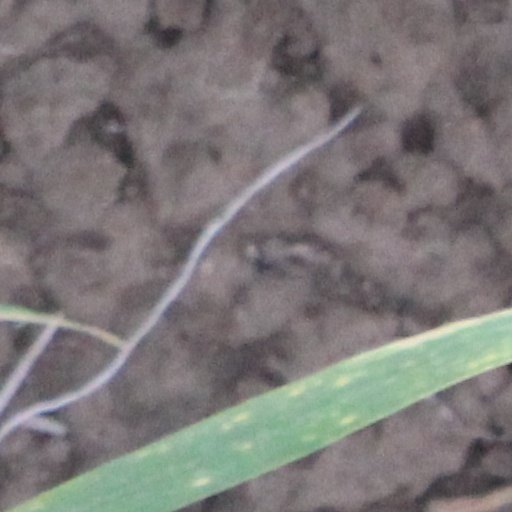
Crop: wheat